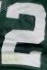
Number: 2